Amur leopard

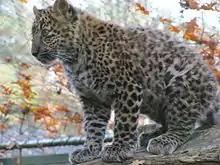
Cub in Cottbus Zoo

Amur leopards become sexually mature at the age of 2–3 years. They are able to reproduce up to 10–15 years of age. Estrus lasts 12–18 days, and in exceptional cases up to 25 days. Gestation lasts 90–105 days, and usually between 92 and 95 days. A newborn cub weighs . The young open their eyes on the 7th–10th day and begin to crawl on the 12th–15th day. By the second month they emerge from their dens and also begin to eat meat. Cubs are weaned when three months old, and then learn to hunt. Lactation continues for five or six months. Cubs reach independence at the approximate age of two to three years. They stay with their mother until they are around 18 months to two years old. Juveniles sometimes stay with their mother until she comes into estrus again. Until the 1970s, cubs were seen in Kedrovaya Pad Nature Reserve and in northeastern China most often between the end of March and May. Litters comprised two to three cubs. In captivity some individuals have lived for 21 years. In 2011, an adult Amur leopard female was radio-collared in the vicinity of the Land of the Leopard National Park in the Khasansky District of Primorskyi Krai. During three years of tracking, she used a home range of with a core area of . During estrus, she moved in a core area of . After giving birth in late June, she reduced her movements to an area of about for a month, in which she shifted her cubs three times. From autumn onwards, she gradually increased her home range. When the cubs were more than one year old, the family moved together in the initial home range of .